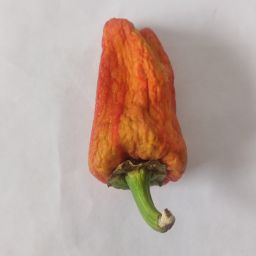
Crop: Bell Pepper
Quality: Dried